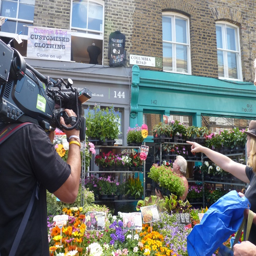
late gothic revival structure is flower market .